Phallic stage

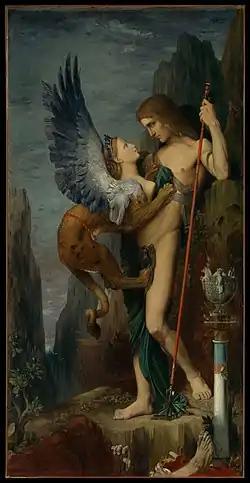
Oedipus complex: Oedipus and the Sphinx, by Gustave Moreau, 1864.

Despite the mother being the parent who primarily gratifies the child's desires, the child begins forming a discrete sexual identity – "boy", "girl" – that alters the dynamics of the parent and child relationship; the parents become the focus of infantile libidinal energy. The boy focuses his libido (sexual desire) upon his mother, and focuses jealousy and emotional rivalry against his father – because it is he who sleeps with the mother. To facilitate uniting him with the mother, the boy's id wants to kill his father (as did Oedipus), but the ego, pragmatically based upon the reality principle, knows that his father is the stronger of the two males competing to psychosexually possess the one female. Nonetheless, the fearful boy remains ambivalent about his father's place in the family, which is manifested as fear of castration by the physically greater father; the fear is an irrational, subconscious manifestation of the infantile id.